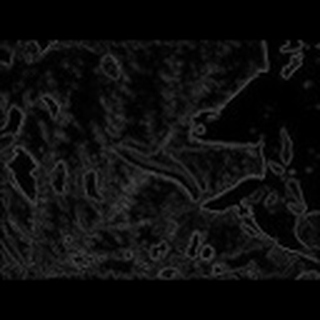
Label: cotton_army_worm